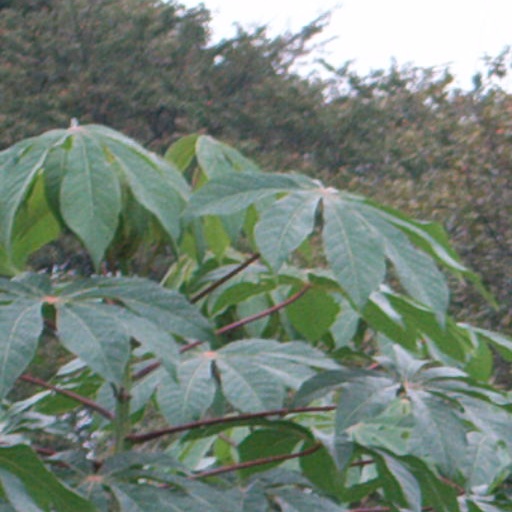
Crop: cassava